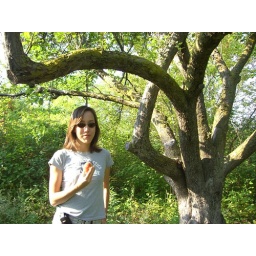
At an apple tree in Collingwood.Eric Freure - QA - Waterloo office